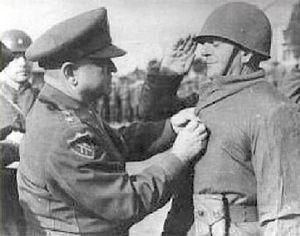
Tahsin Yazıcı est un officier de l'armée ottomane puis un général et politicien turc.
Walton Harris Walker est un général de l'armée américaine qui fut le premier commandant de la 8ᵉ armée américaine en Corée au début de la guerre de Corée.
La brigade turque était une brigade d'infanterie de l'armée de terre turque qui servit sous la bannière des Nations Unies lors de la guerre de Corée entre 1950 et 1953. Elle était attachée à la 25ᵉ division d'infanterie des États-Unis et fut citée plusieurs fois par la Corée du Sud et les États-Unis.